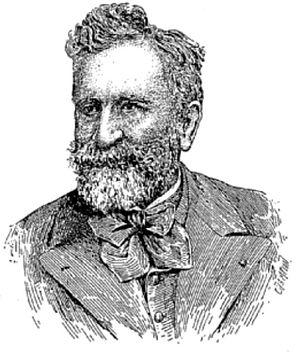
Portrait (gravure) d'Henri d'Arbois de Jubainville
Marie-Henri d'Arbois de Jubainville, né à Nancy le 5 décembre 1827 et mort à Paris le 26 février 1910, est un historien, archiviste et celtologue français.